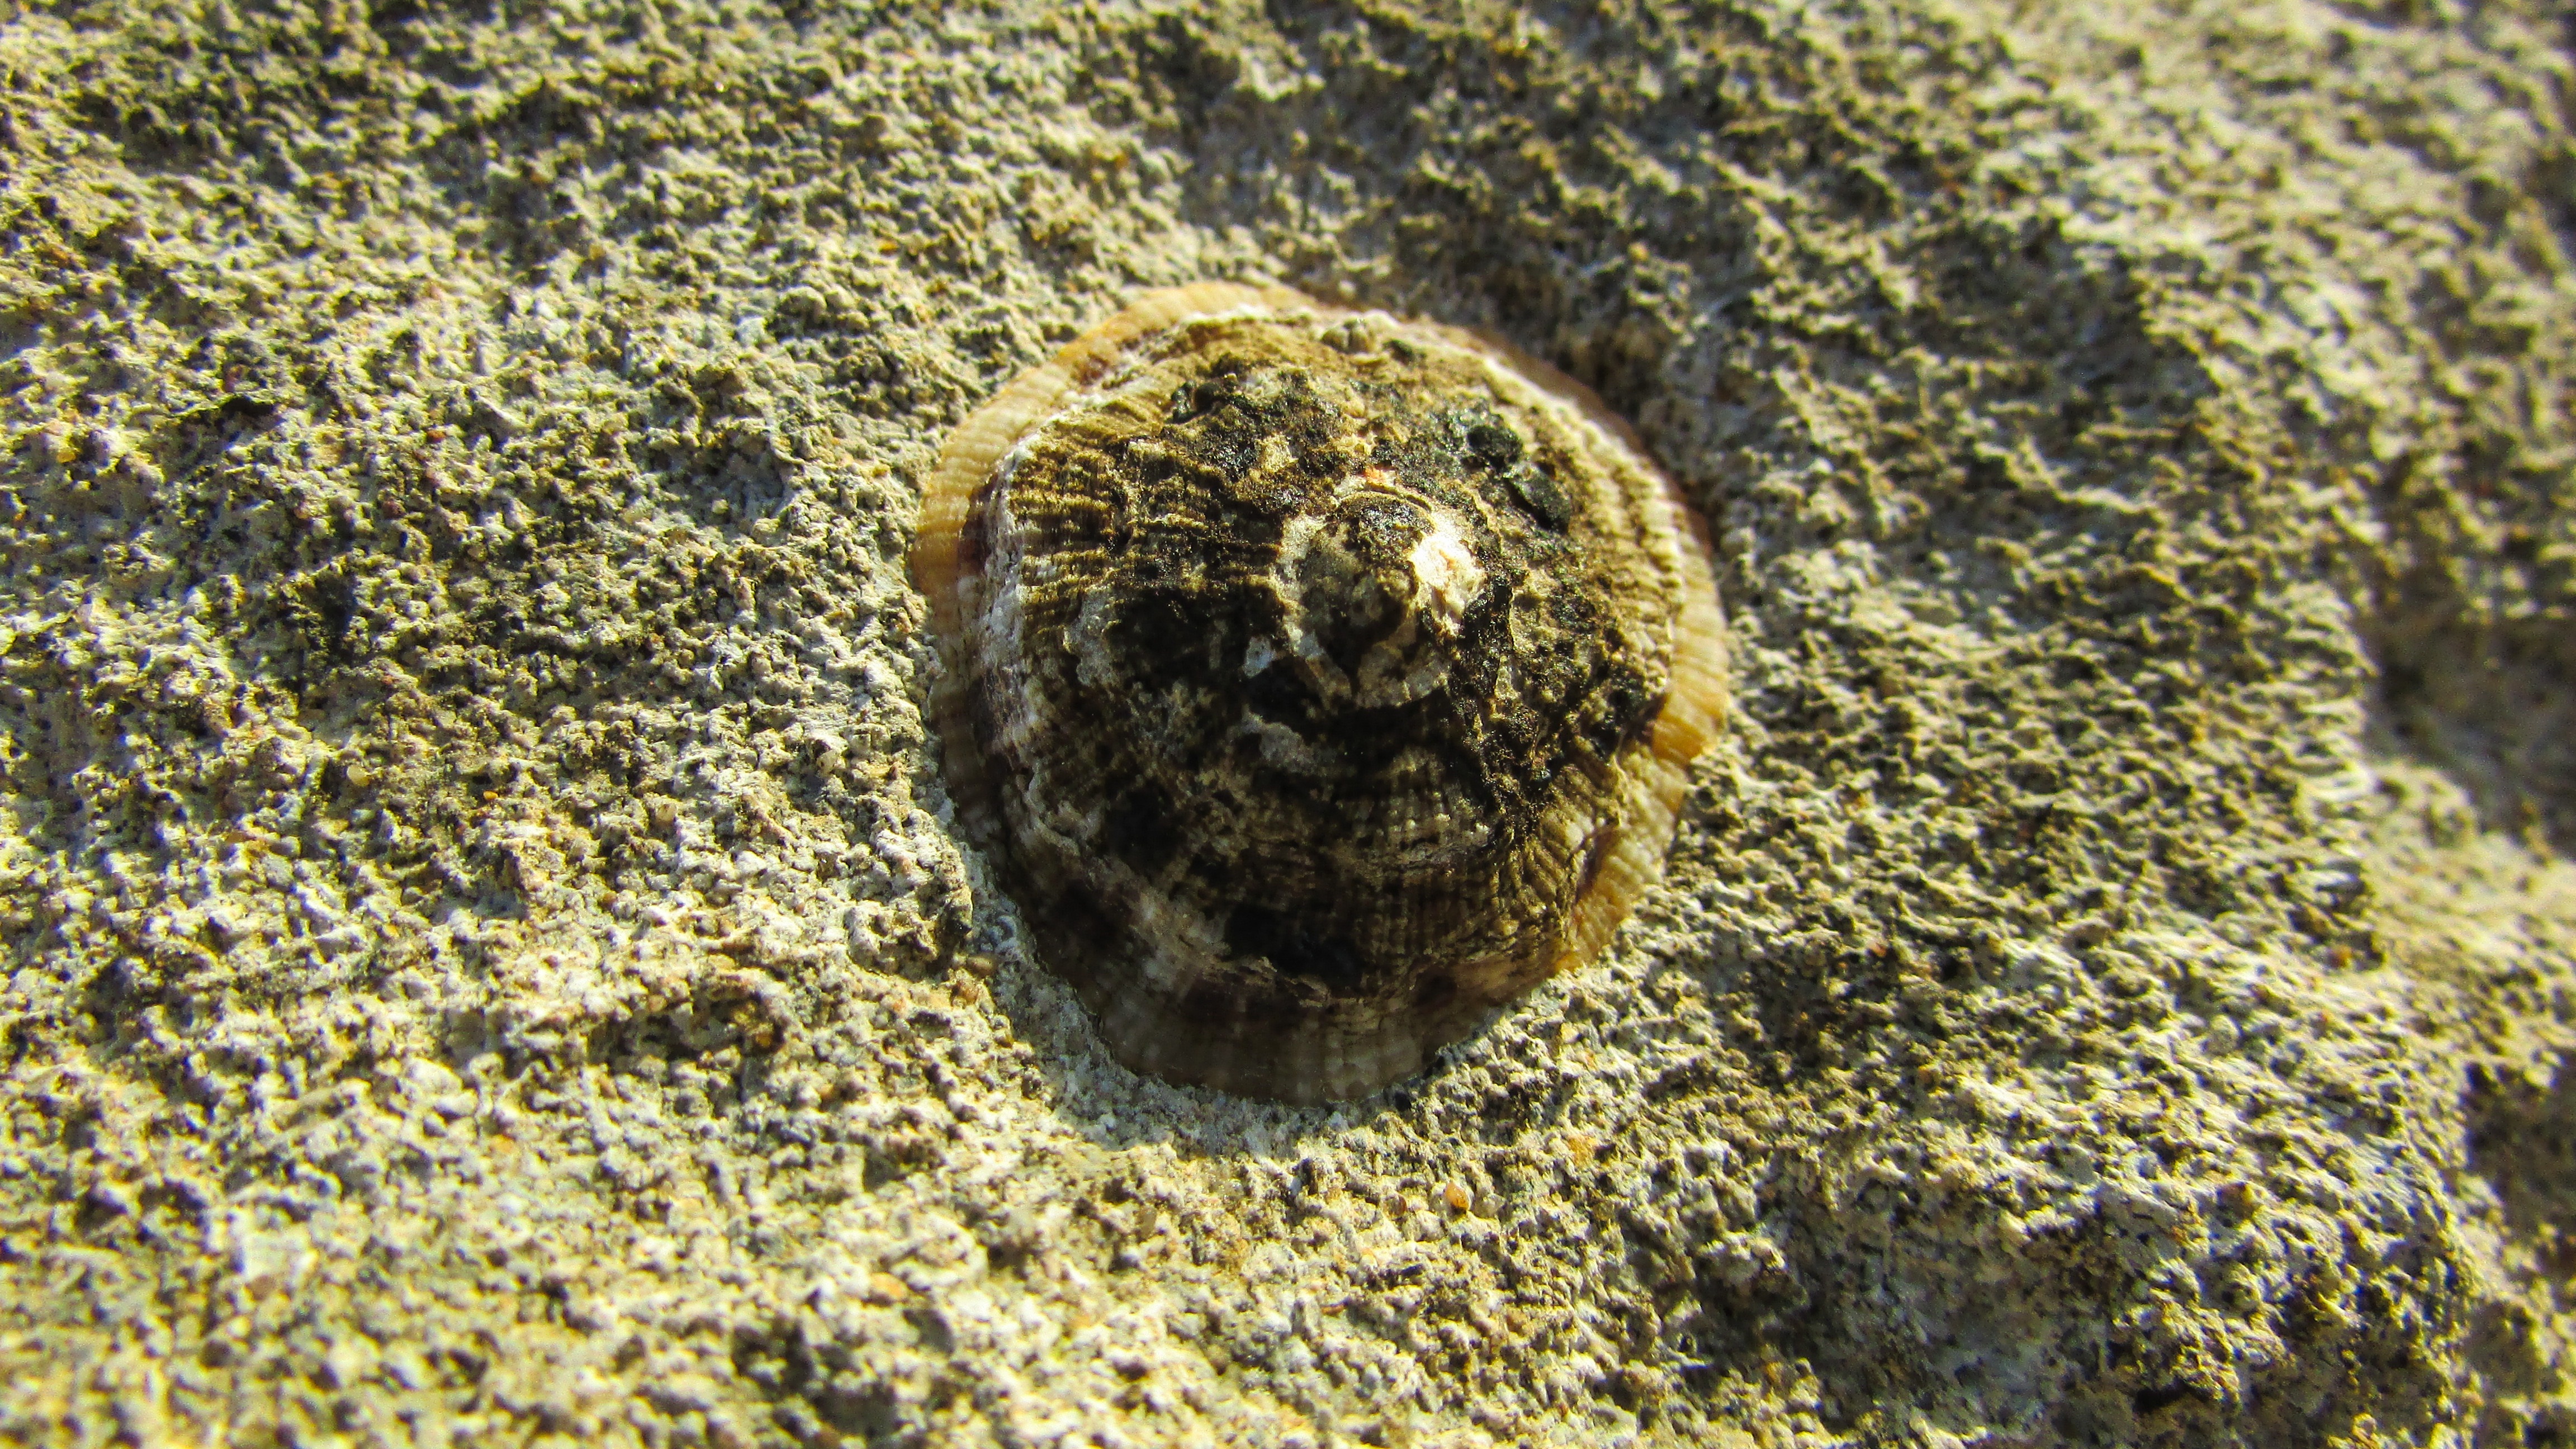
sea, nature, rock, shore, wildlife, biology, fauna, shell, invertebrate, limpet, macro photography, marine biology